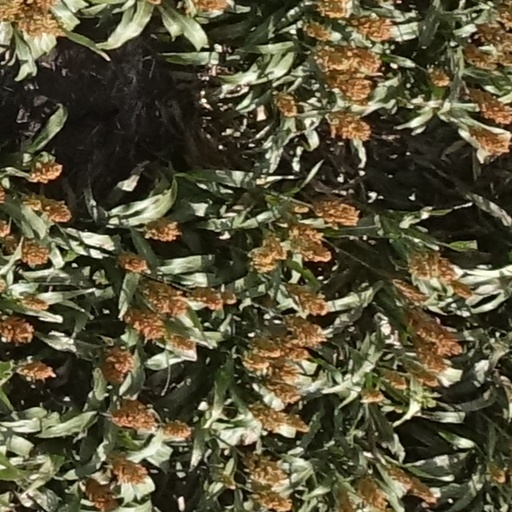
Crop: sorghum